Sanhattan

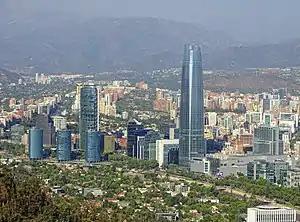
View of Sanhattan from San Cristóbal Hill

Sanhattan, a portmanteau of "Santiago" and "Manhattan", is the popular ironic sobriquet given to the upscale financial district of Santiago, Chile's capital. It is located to the northeast of the metropolis, in the western end of the Las Condes commune, nestled between the Mapocho River and Américo Vespucio avenue, encompassing the El Bosque Norte and El Golf barrios. A more narrow definition places it between the intersection of Andrés Bello and Vitacura avenues down to Nueva Los Leones avenue. The central street in Sanhattan is Avenida Apoquindo.